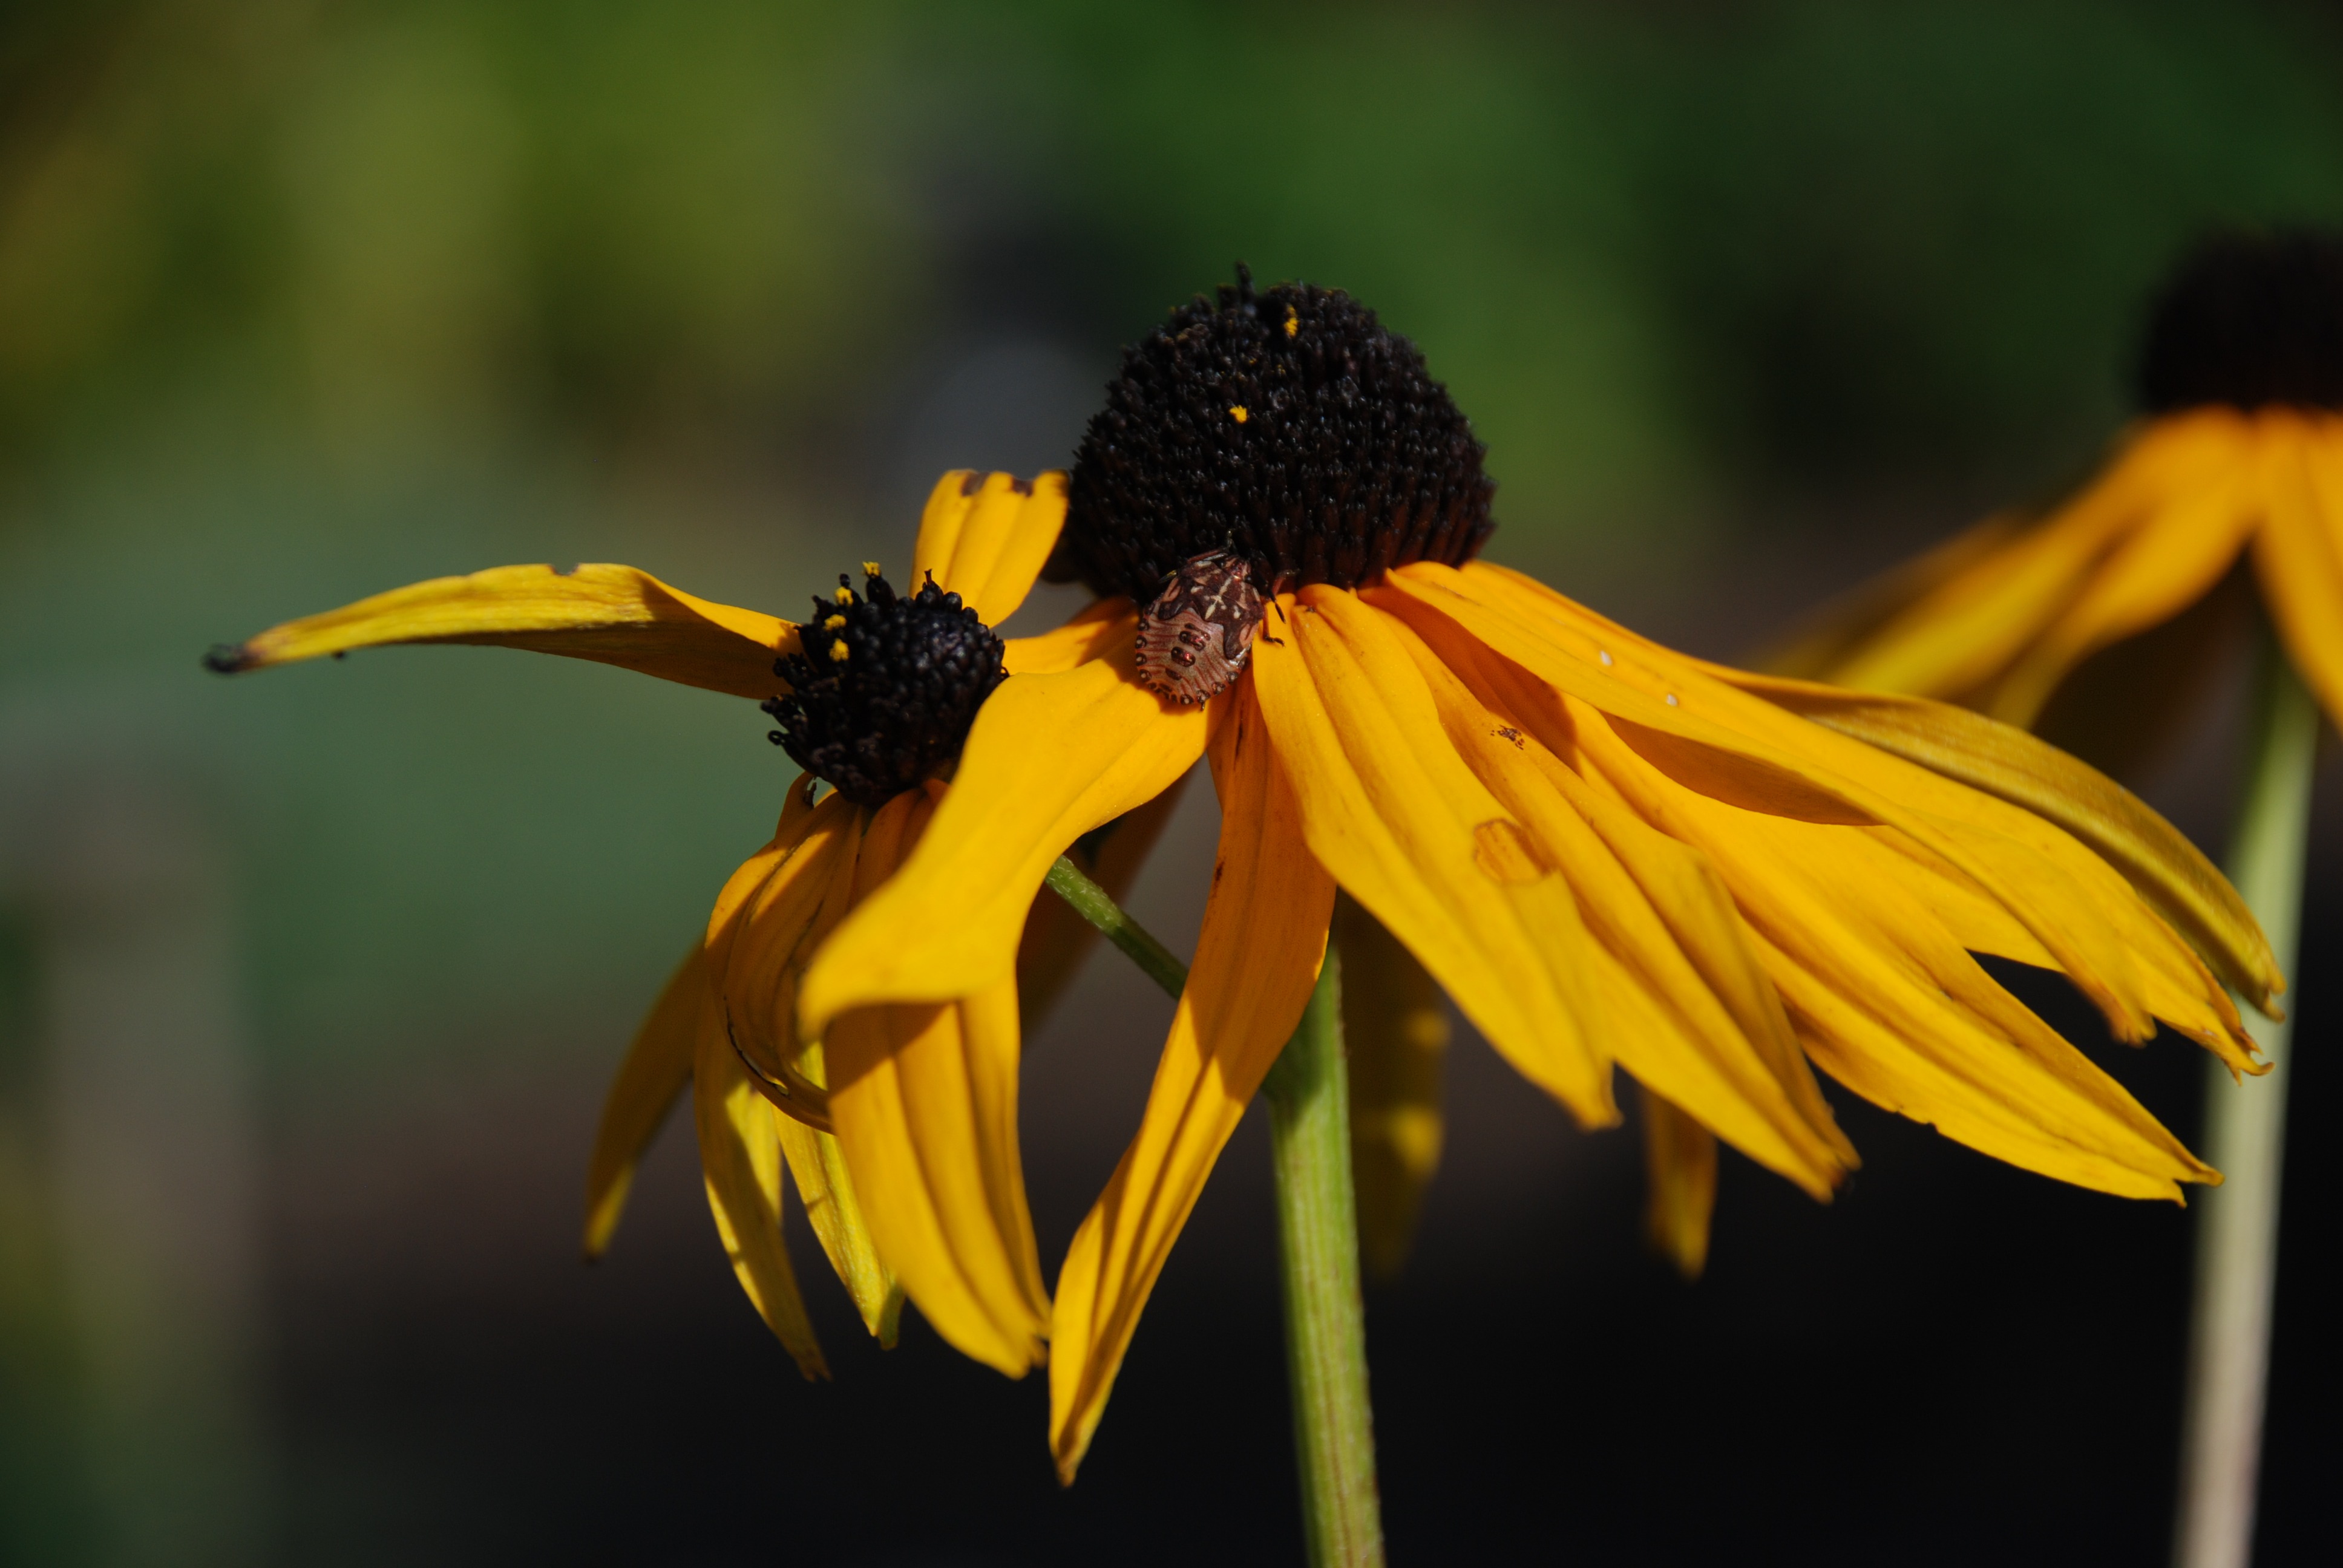
water, nature, drop, plant, photography, leaf, flower, purple, petal, bloom, wildlife, bouquet, rose, pollen, green, insect, macro, botany, yellow, flora, fauna, invertebrate, wildflower, close up, sunny, bee, beautiful, detail, nectar, macro photography, flowering plant, honey bee, daisy family, plant stem, land plant, membrane winged insect